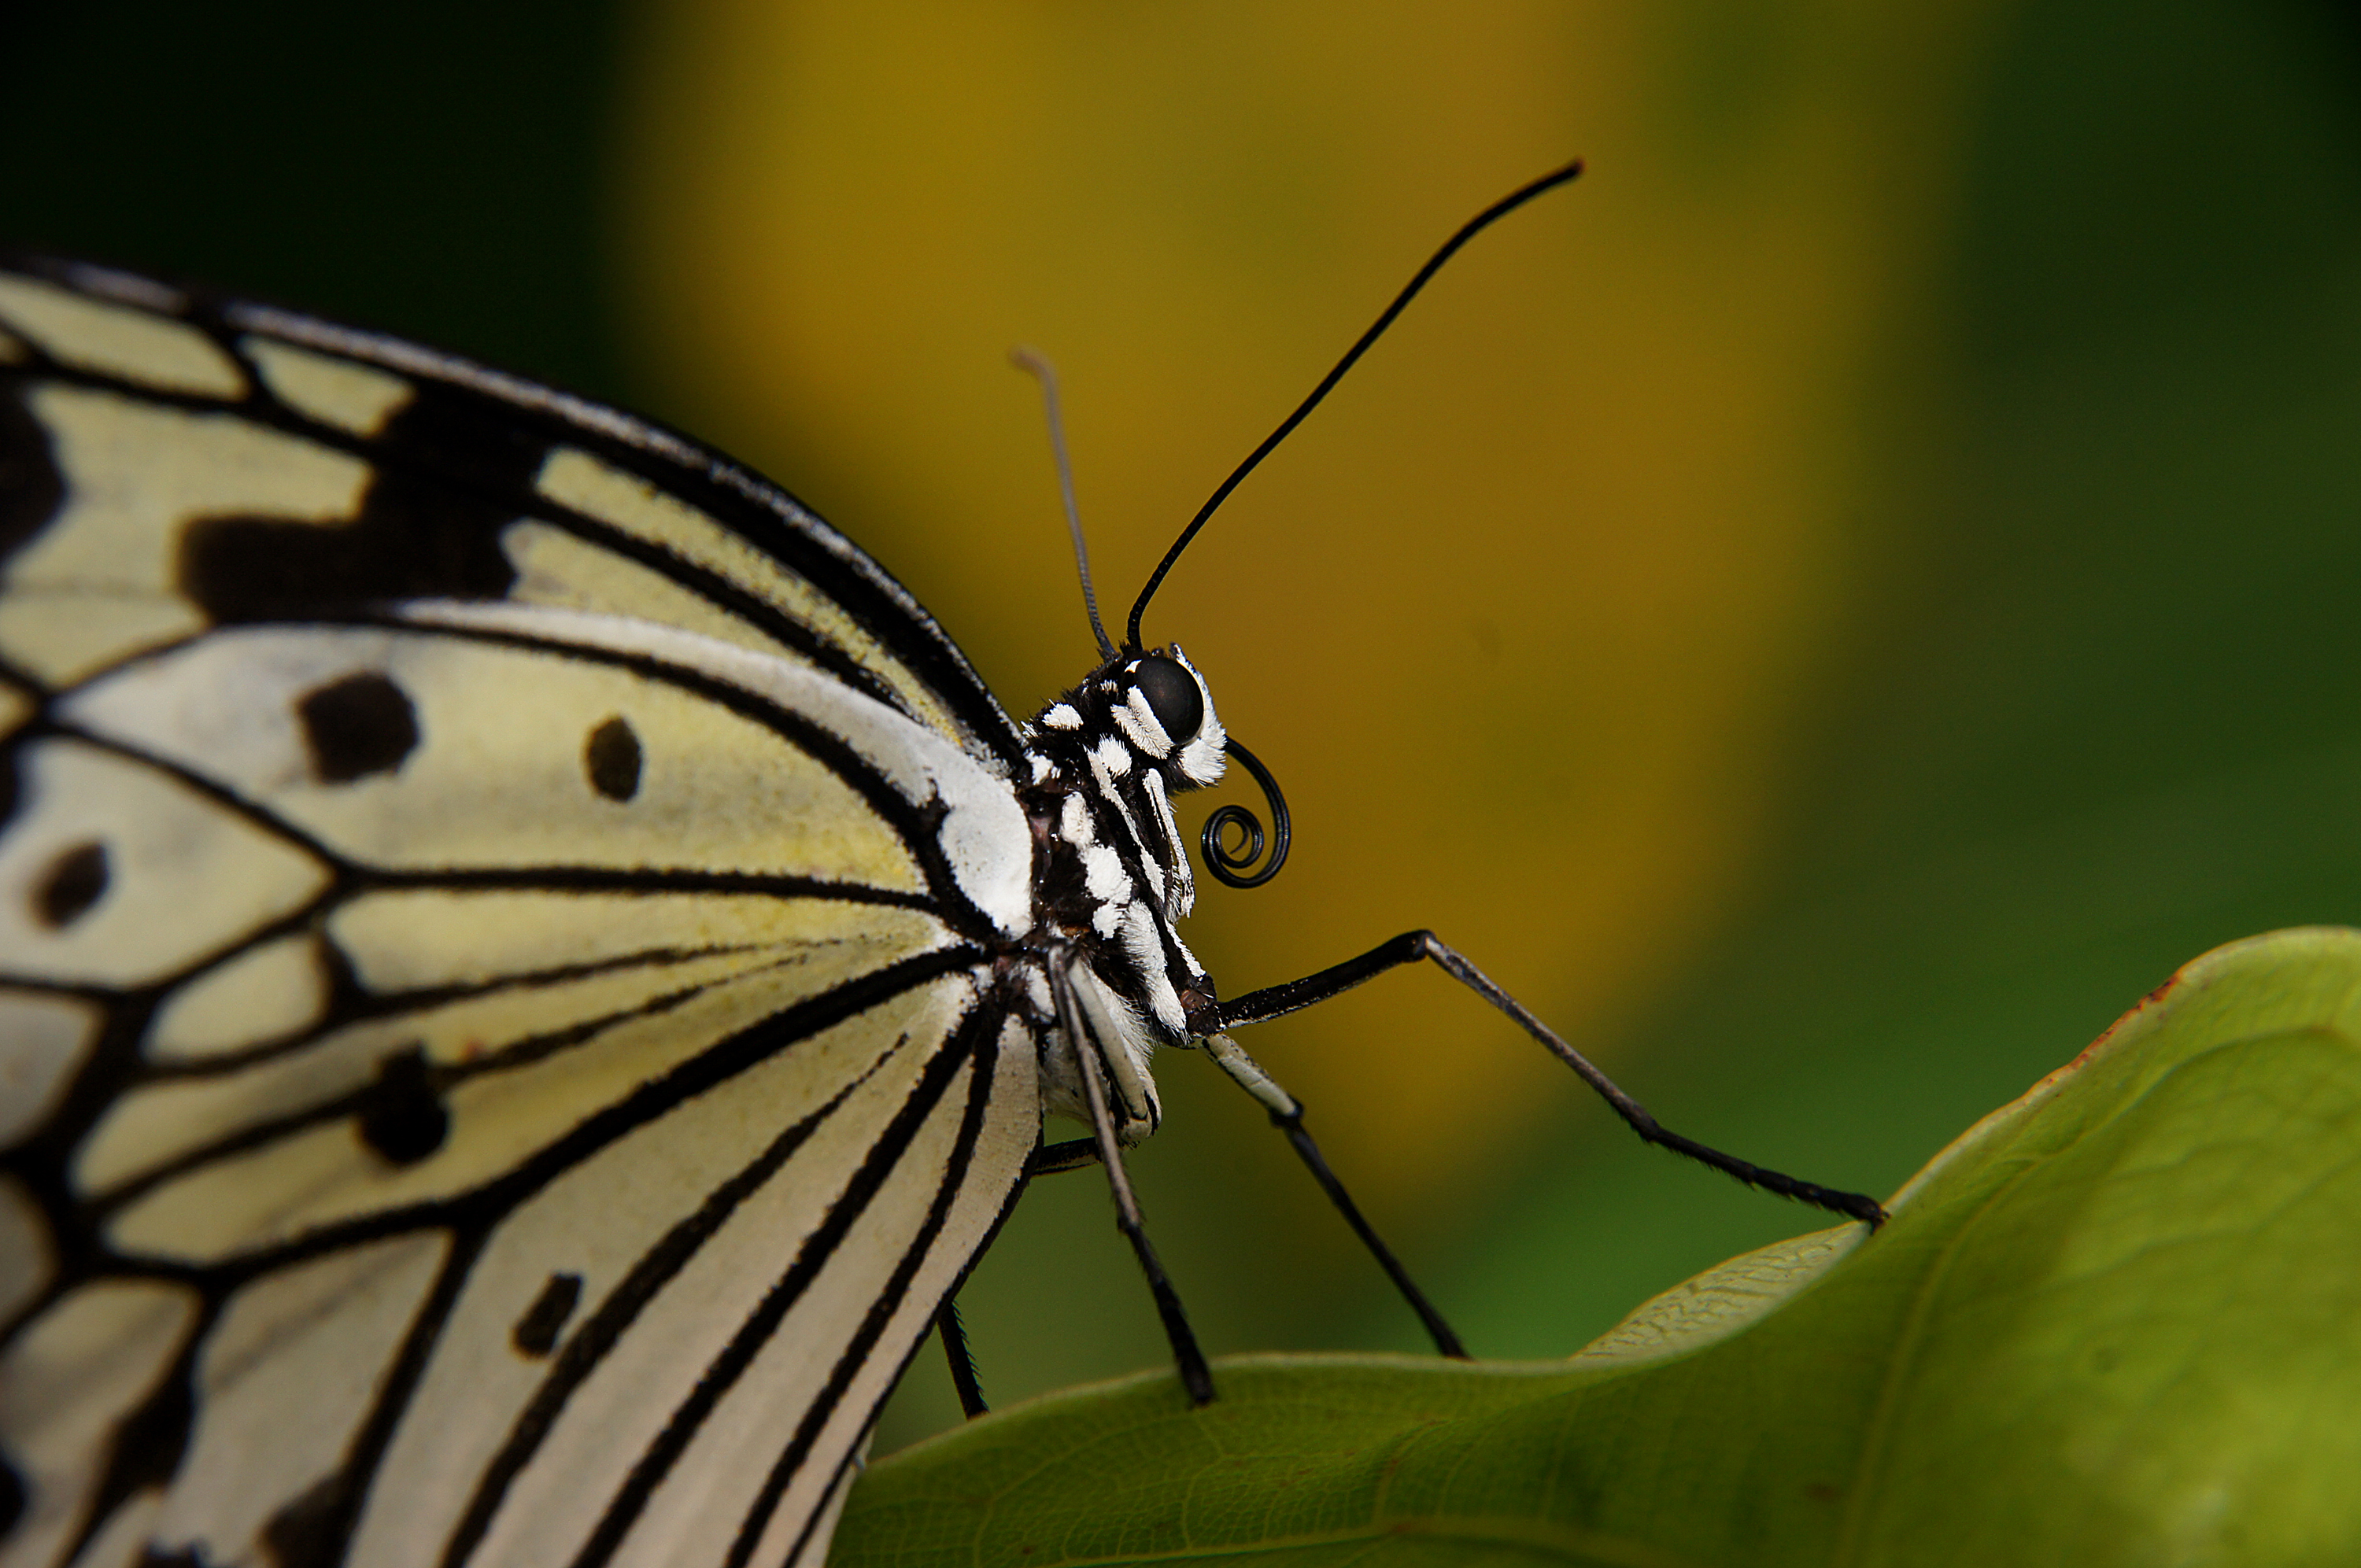
nature, wing, photography, leaf, flower, green, insect, macro, butterfly, flora, fauna, invertebrate, close up, monarch butterfly, lepidoptera, butterflies, flickrsbestcreatures, butterflyhouse, butterflyonleaf, paperkitemalaysia, whitebuitterfly, macro photography, arthropod, pollinator, plant stem, moths and butterflies, lycaenid, colias